Christ Church, Shimla

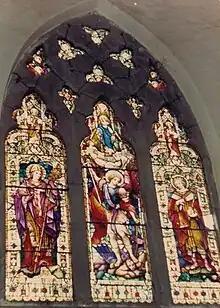
Stained glass windows at Christ Church (1850), Simla

Christ Church was designed by Colonel J. T. Boileau in 1844, and the cornerstone was laid on 9 September 1844 by Bishop Daniel Wilson, Bishop of Calcutta. The church was consecrated on 10 January 1857 by Bishop Thomas Daltrey, Bishop of Madras. The estimated cost of construction at that time was 40,000 to 50,000 Rupees. The clock adorning Christ Church was donated by Colonel Dumbleton in 1860. The porch was added in 1873. A British manufactured pipe-organ was installed in 1899 which was extensively renovated in 1932.